Stewart Gray

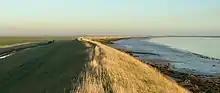
View of Wallasea Island.

Virginia Nicholson writes that after Ormonde Terrace, Gray lived and painted in Kathleen Hale's basement and converted to spiritualism. Hale had been Augustus John's secretary after moving to London in 1917 and probably met Gray through John. While still in London, Gray would visit the Harlequin Club and offer to draw customers' portraits for pennies.